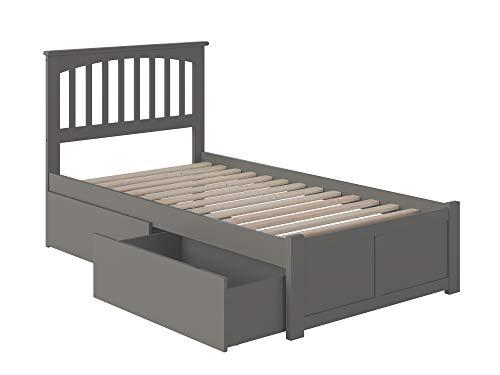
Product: Atlantic Furniture Mission Bed, Twin, Grey
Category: Toys & Games | Kids' Furniture, Décor & Storage
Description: Eco-friendly Solid Hardwood with Non-Toxic Finish.
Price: $347.97
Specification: ASIN:B0797CDNPR|ShippingWeight:133pounds(Viewshippingratesandpolicies)|DateFirstAvailable:January22,2018